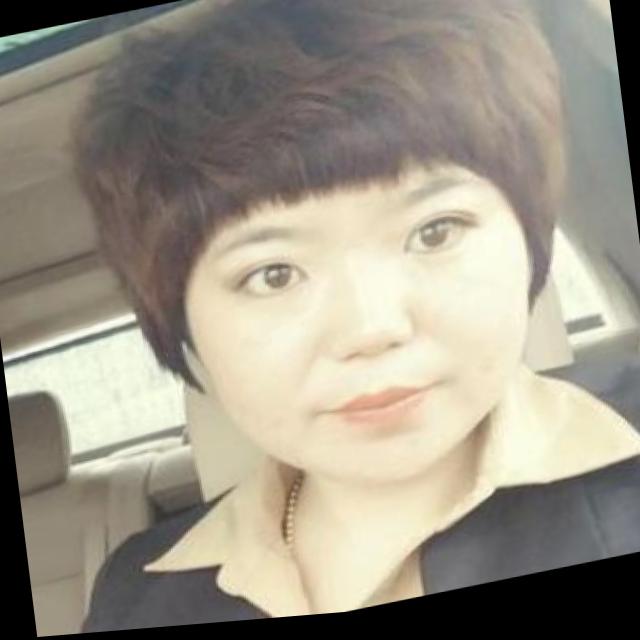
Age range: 21-44